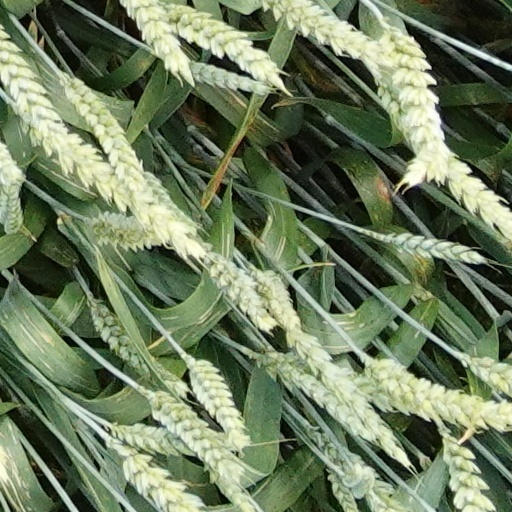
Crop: wheat